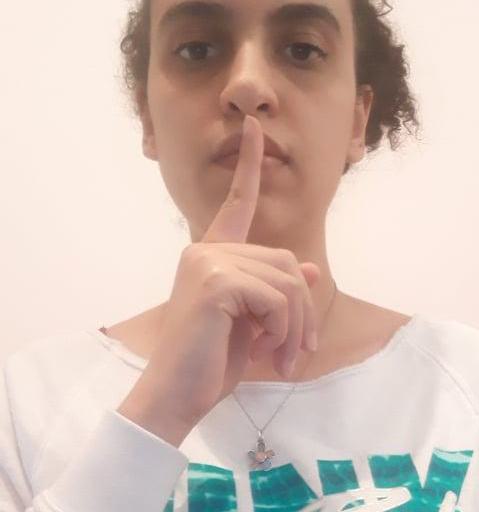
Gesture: mute